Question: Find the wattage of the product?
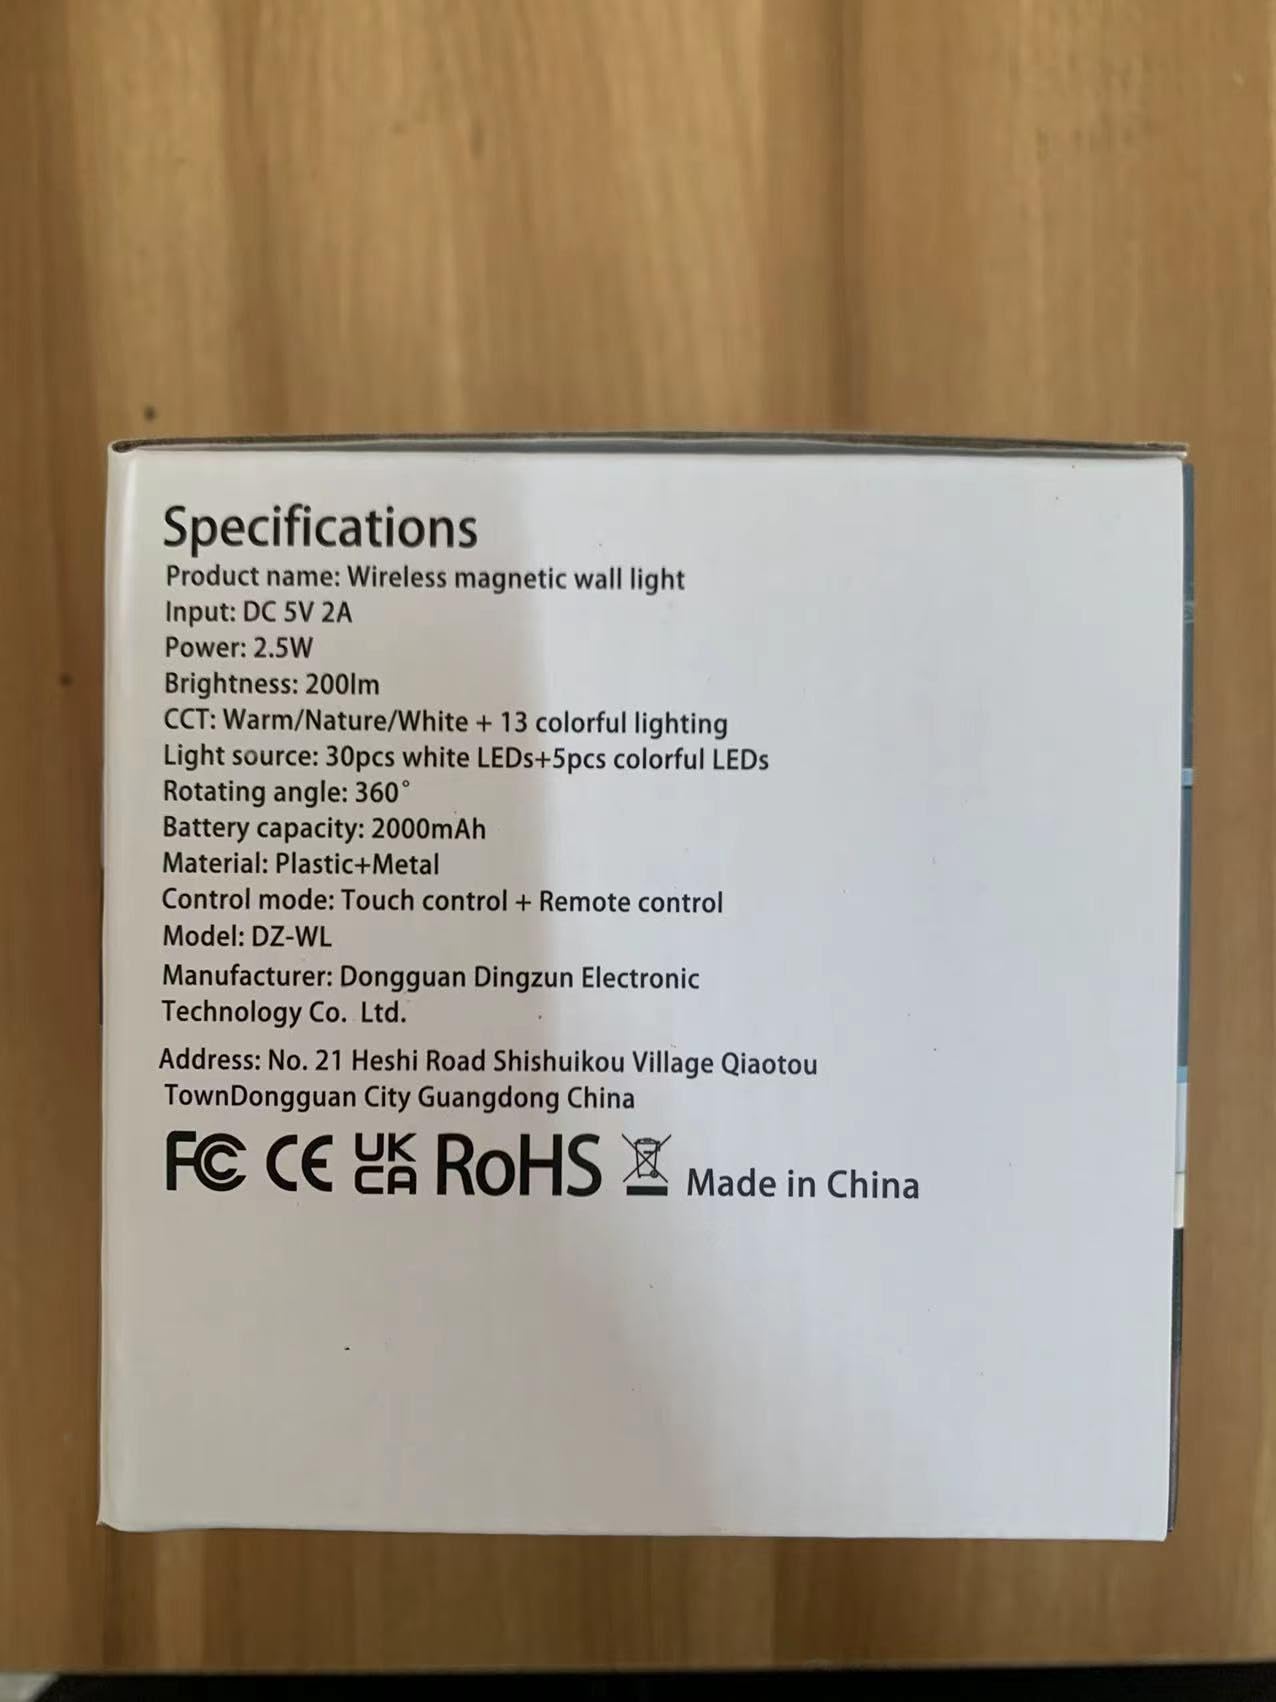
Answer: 2.5 watt